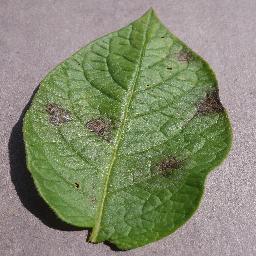
Label: Potato___Late_blight